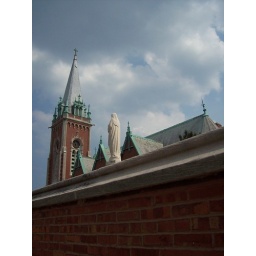
Devon and Ridge. The church and its cemetery feature prominently in the book &amp;quot;Crossing California&amp;quot;